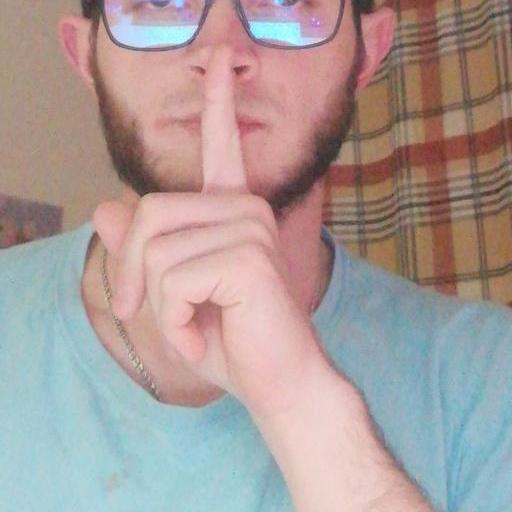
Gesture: mute